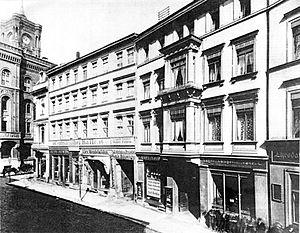
La famille von Blankenfeld de Berlin est une famille de la noblesse immémoriale de Berlin. Cette famille se trouva aux commandes de la ville de Berlin entre 1294 et 1571 soit près de 300 ans sans discontinuer. On dénombre, à Berlin, sept bourgmestres von Blankenfeld pendant cette période de 300 ans. On remarque la présence de la famille von Blankenfeld sur Berlin de 1220 à 1896 soit près de sept siècles.
Johann von Blankenfeld, né à Berlin en 1507 et mort à Berlin le 9 octobre 1579. Il a été enterré dans sa chapelle de l'église de Nikolaikirche. C'est un commerçant, ingénieur, et bourgmestre de la ville de Berlin de 1558 à 1571. Il était également le seigneur des manoirs de Pankow, Blankenburg, Birkholz, Weißensee et Kaulsdorf.